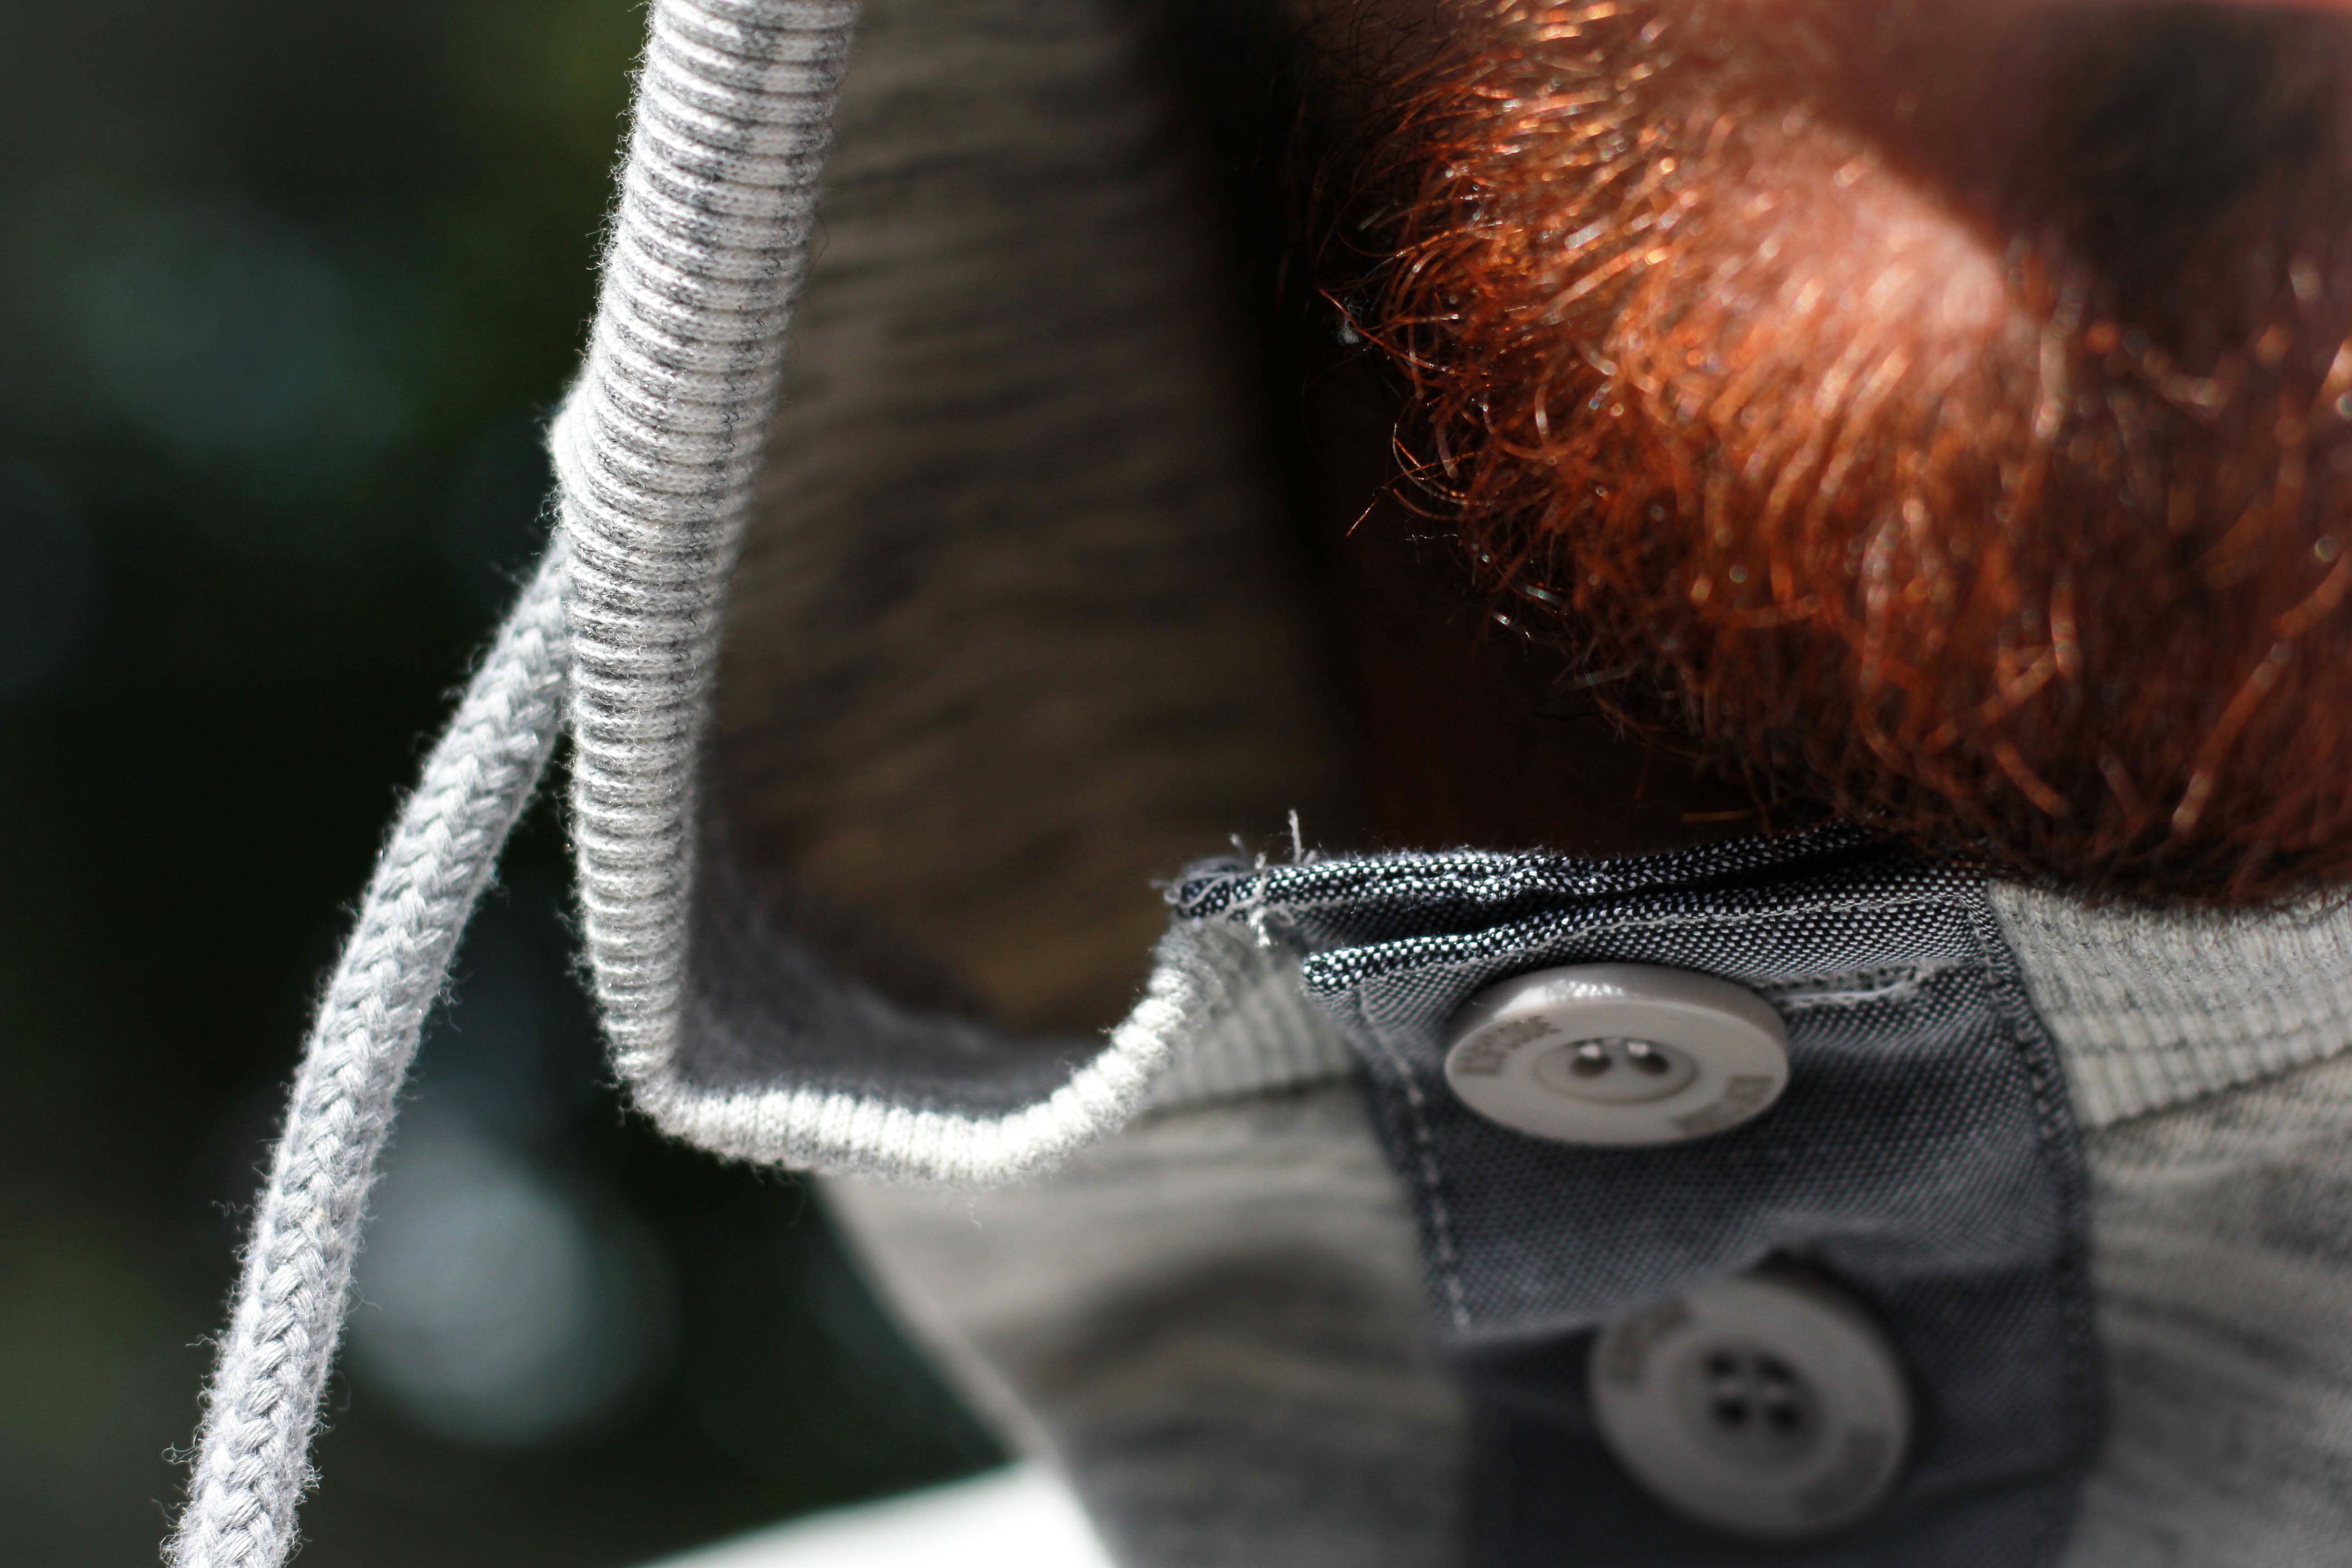
hand, material, close up, textile, footwear, organ